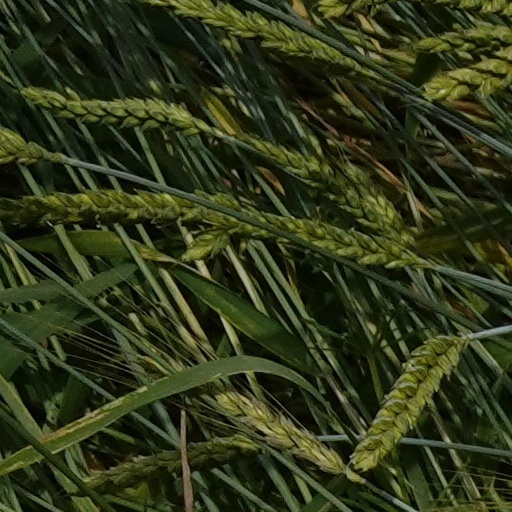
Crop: wheat